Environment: real
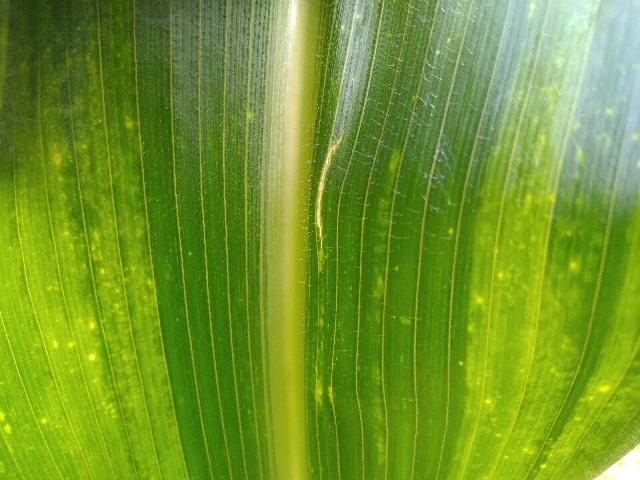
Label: lethal_necrosis